The Green Emperor

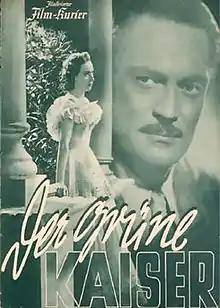

The Green Emperor is a 1939 German crime film directed by Paul Mundorf and starring Gustav Diessl, Carola Höhn and René Deltgen. It was inspired by the real-life case of a Belgian financier who had gone missing during a flight across the English Channel.